Mark Roberts (streaker)

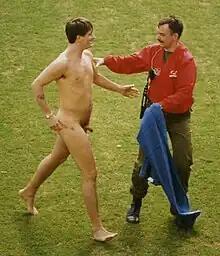
Mark Roberts streaking at the 1994 Hong Kong Sevens rugby tournament

Mark Roberts is an English streaker who has run naked during numerous international events. Roberts' streaking began when he saw a news report about a female streaker at a 1993 rugby sevens game in Hong Kong. After a bet in a bar, he exposed himself to the crowd the next day.